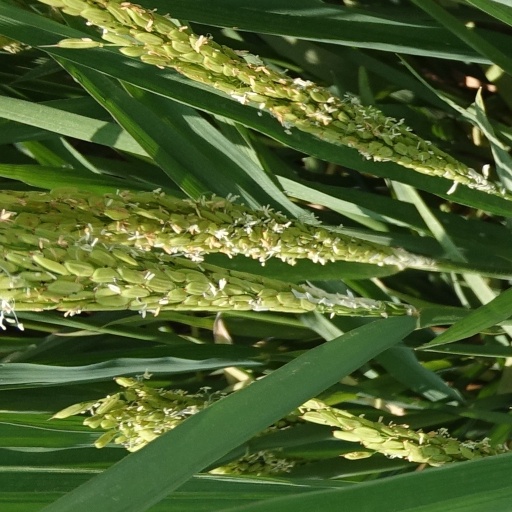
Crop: rice